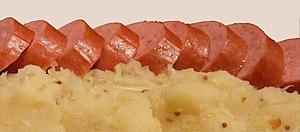
La choucroute [ ʃukʀut] est un mets composé de chou coupé finement et transformé par lacto-fermentation dans une saumure, généralement accompagné de garniture.